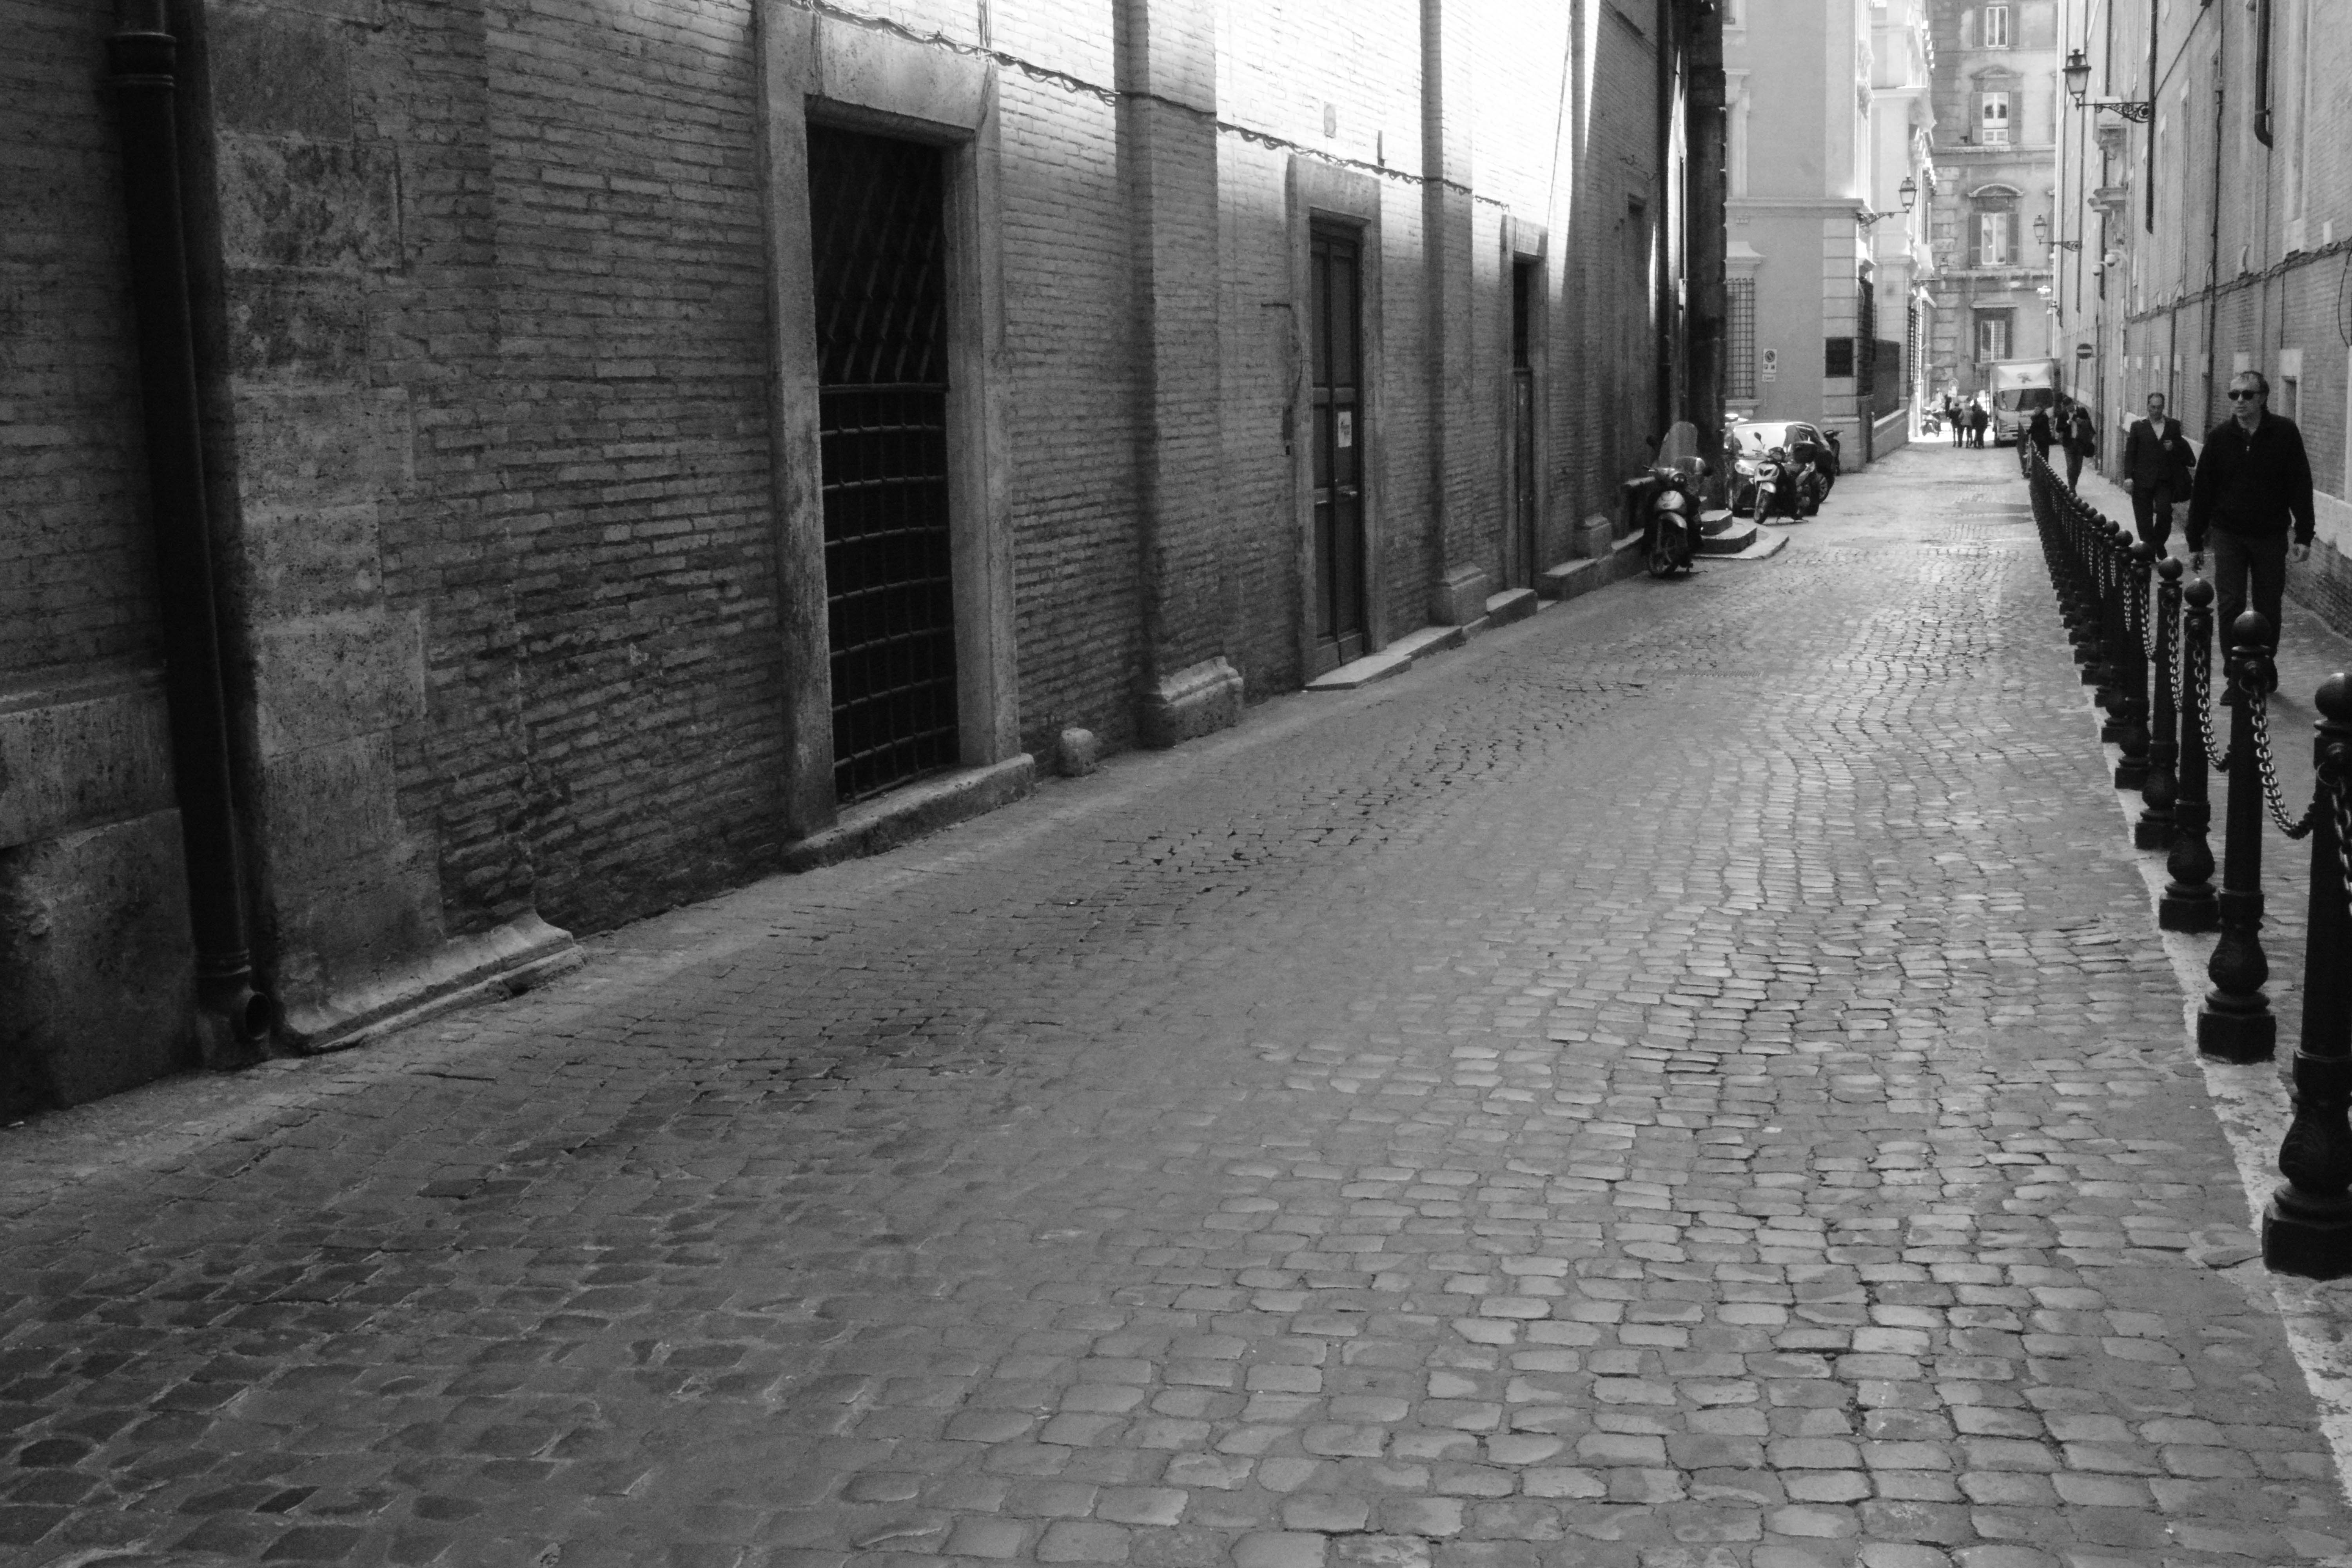
winter, black and white, road, white, street, sidewalk, alley, cobblestone, asphalt, shadow, italy, black, monochrome, lane, rome, infrastructure, road surface, urban area, monochrome photography